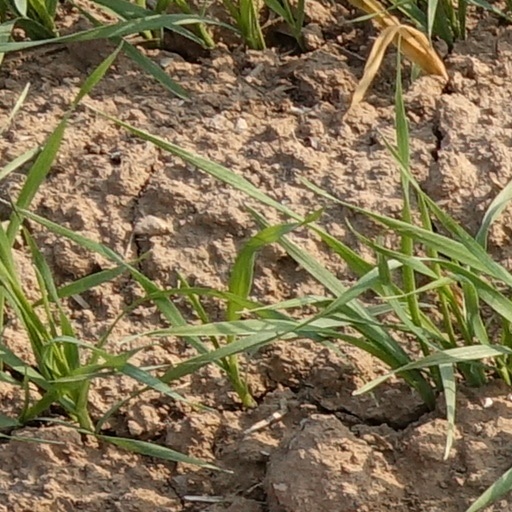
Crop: wheat